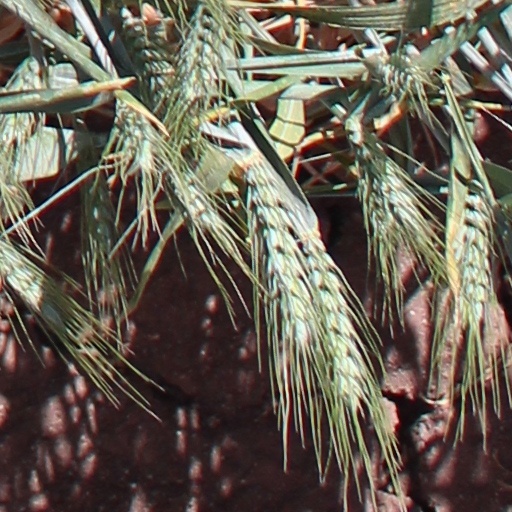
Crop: wheat